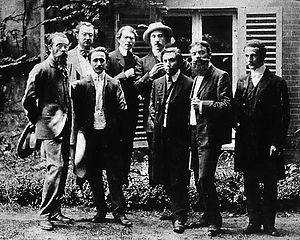
Les membres de l’Abbaye de Créteil, 1906 Premier plan
L'Abbaye de Créteil, dit aussi Groupe de l'Abbaye, nommé par ses fondateurs « L'Abbaye », groupe fraternel d'artistes, est une communauté littéraire et artistique française du début du XXᵉ siècle.
Henri Louis Martin, dit Henri-Martin Barzun, est un poète expérimental et un écrivain français, qui fut proche des avant-gardes artistiques.
Georges Duhamel, né à Paris le 30 juin 1884 et mort à Valmondois le 13 avril 1966, est un médecin, écrivain et poète français.